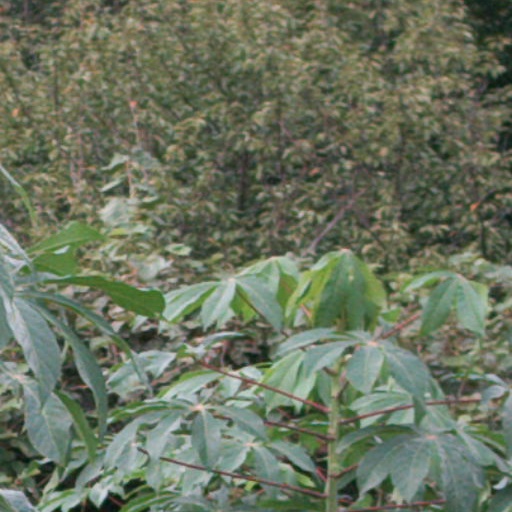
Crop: cassava